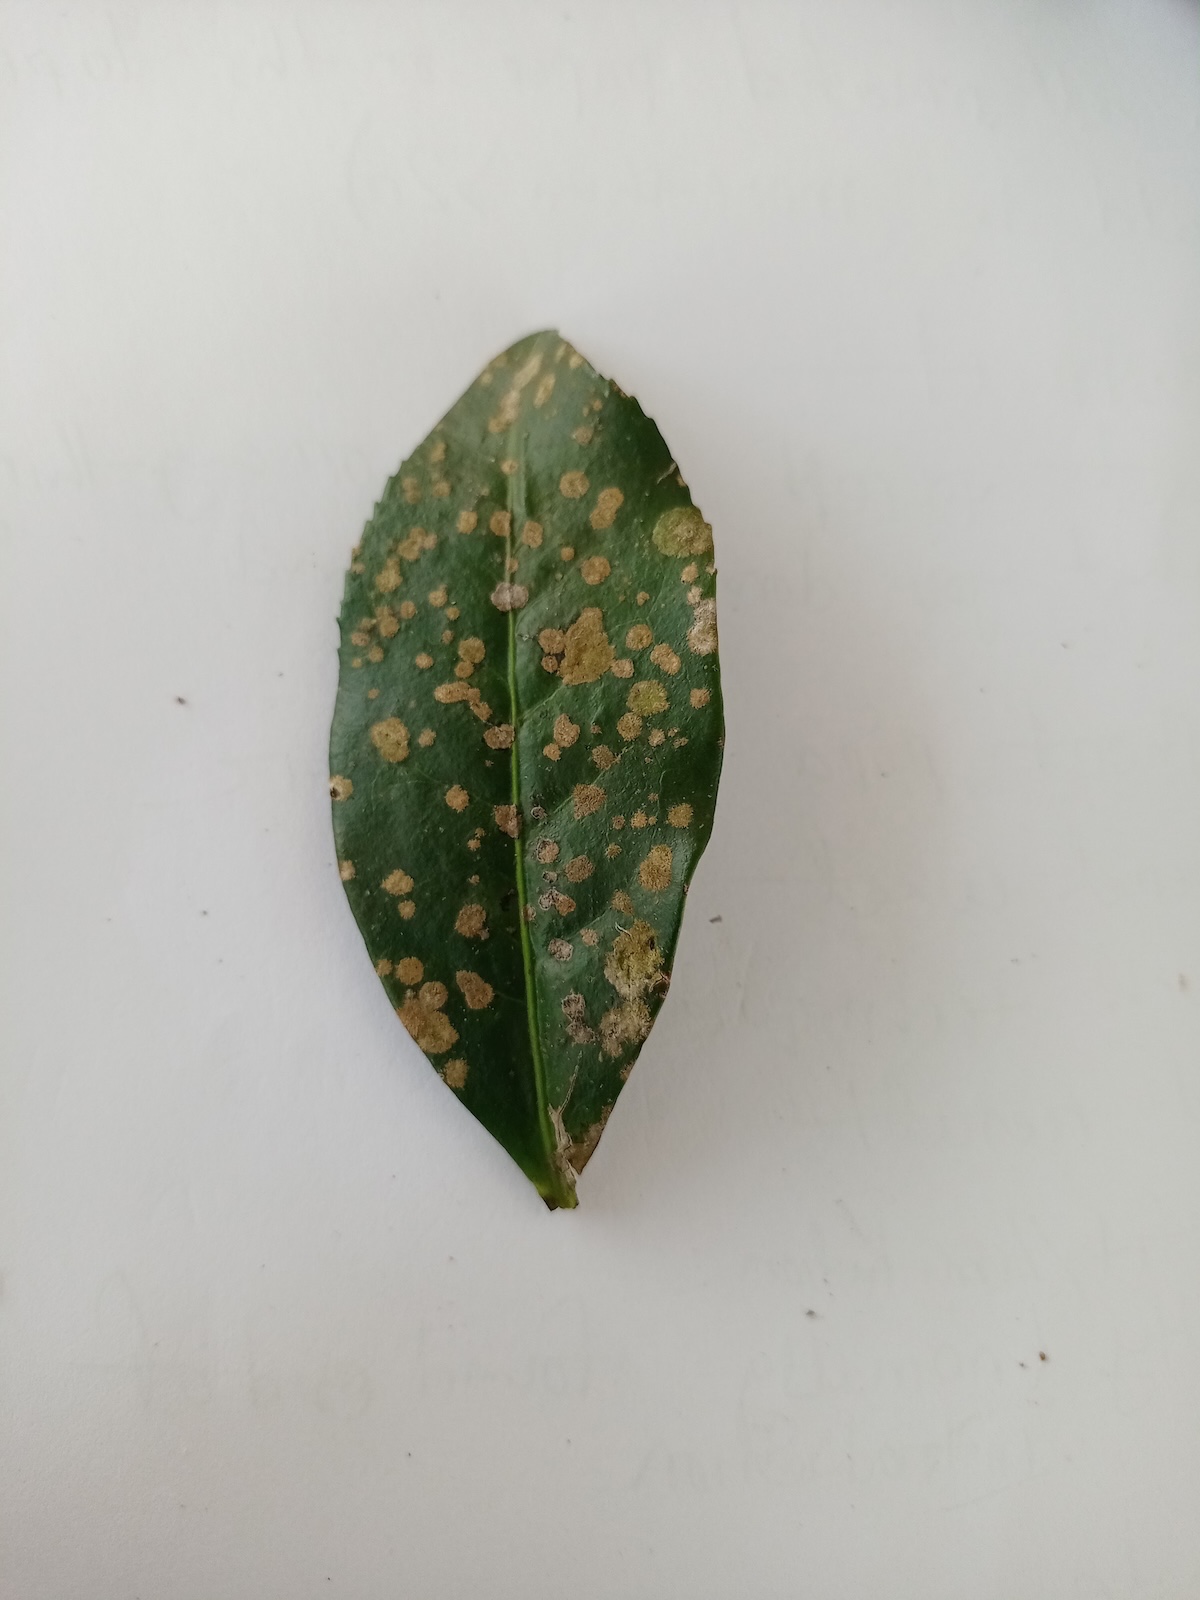
Label: Tea algal leaf spot